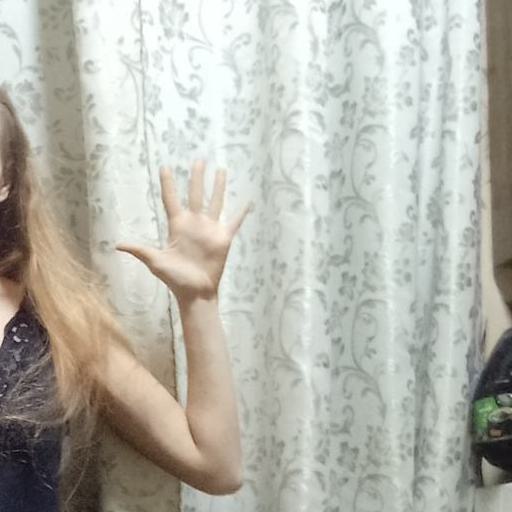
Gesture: palm